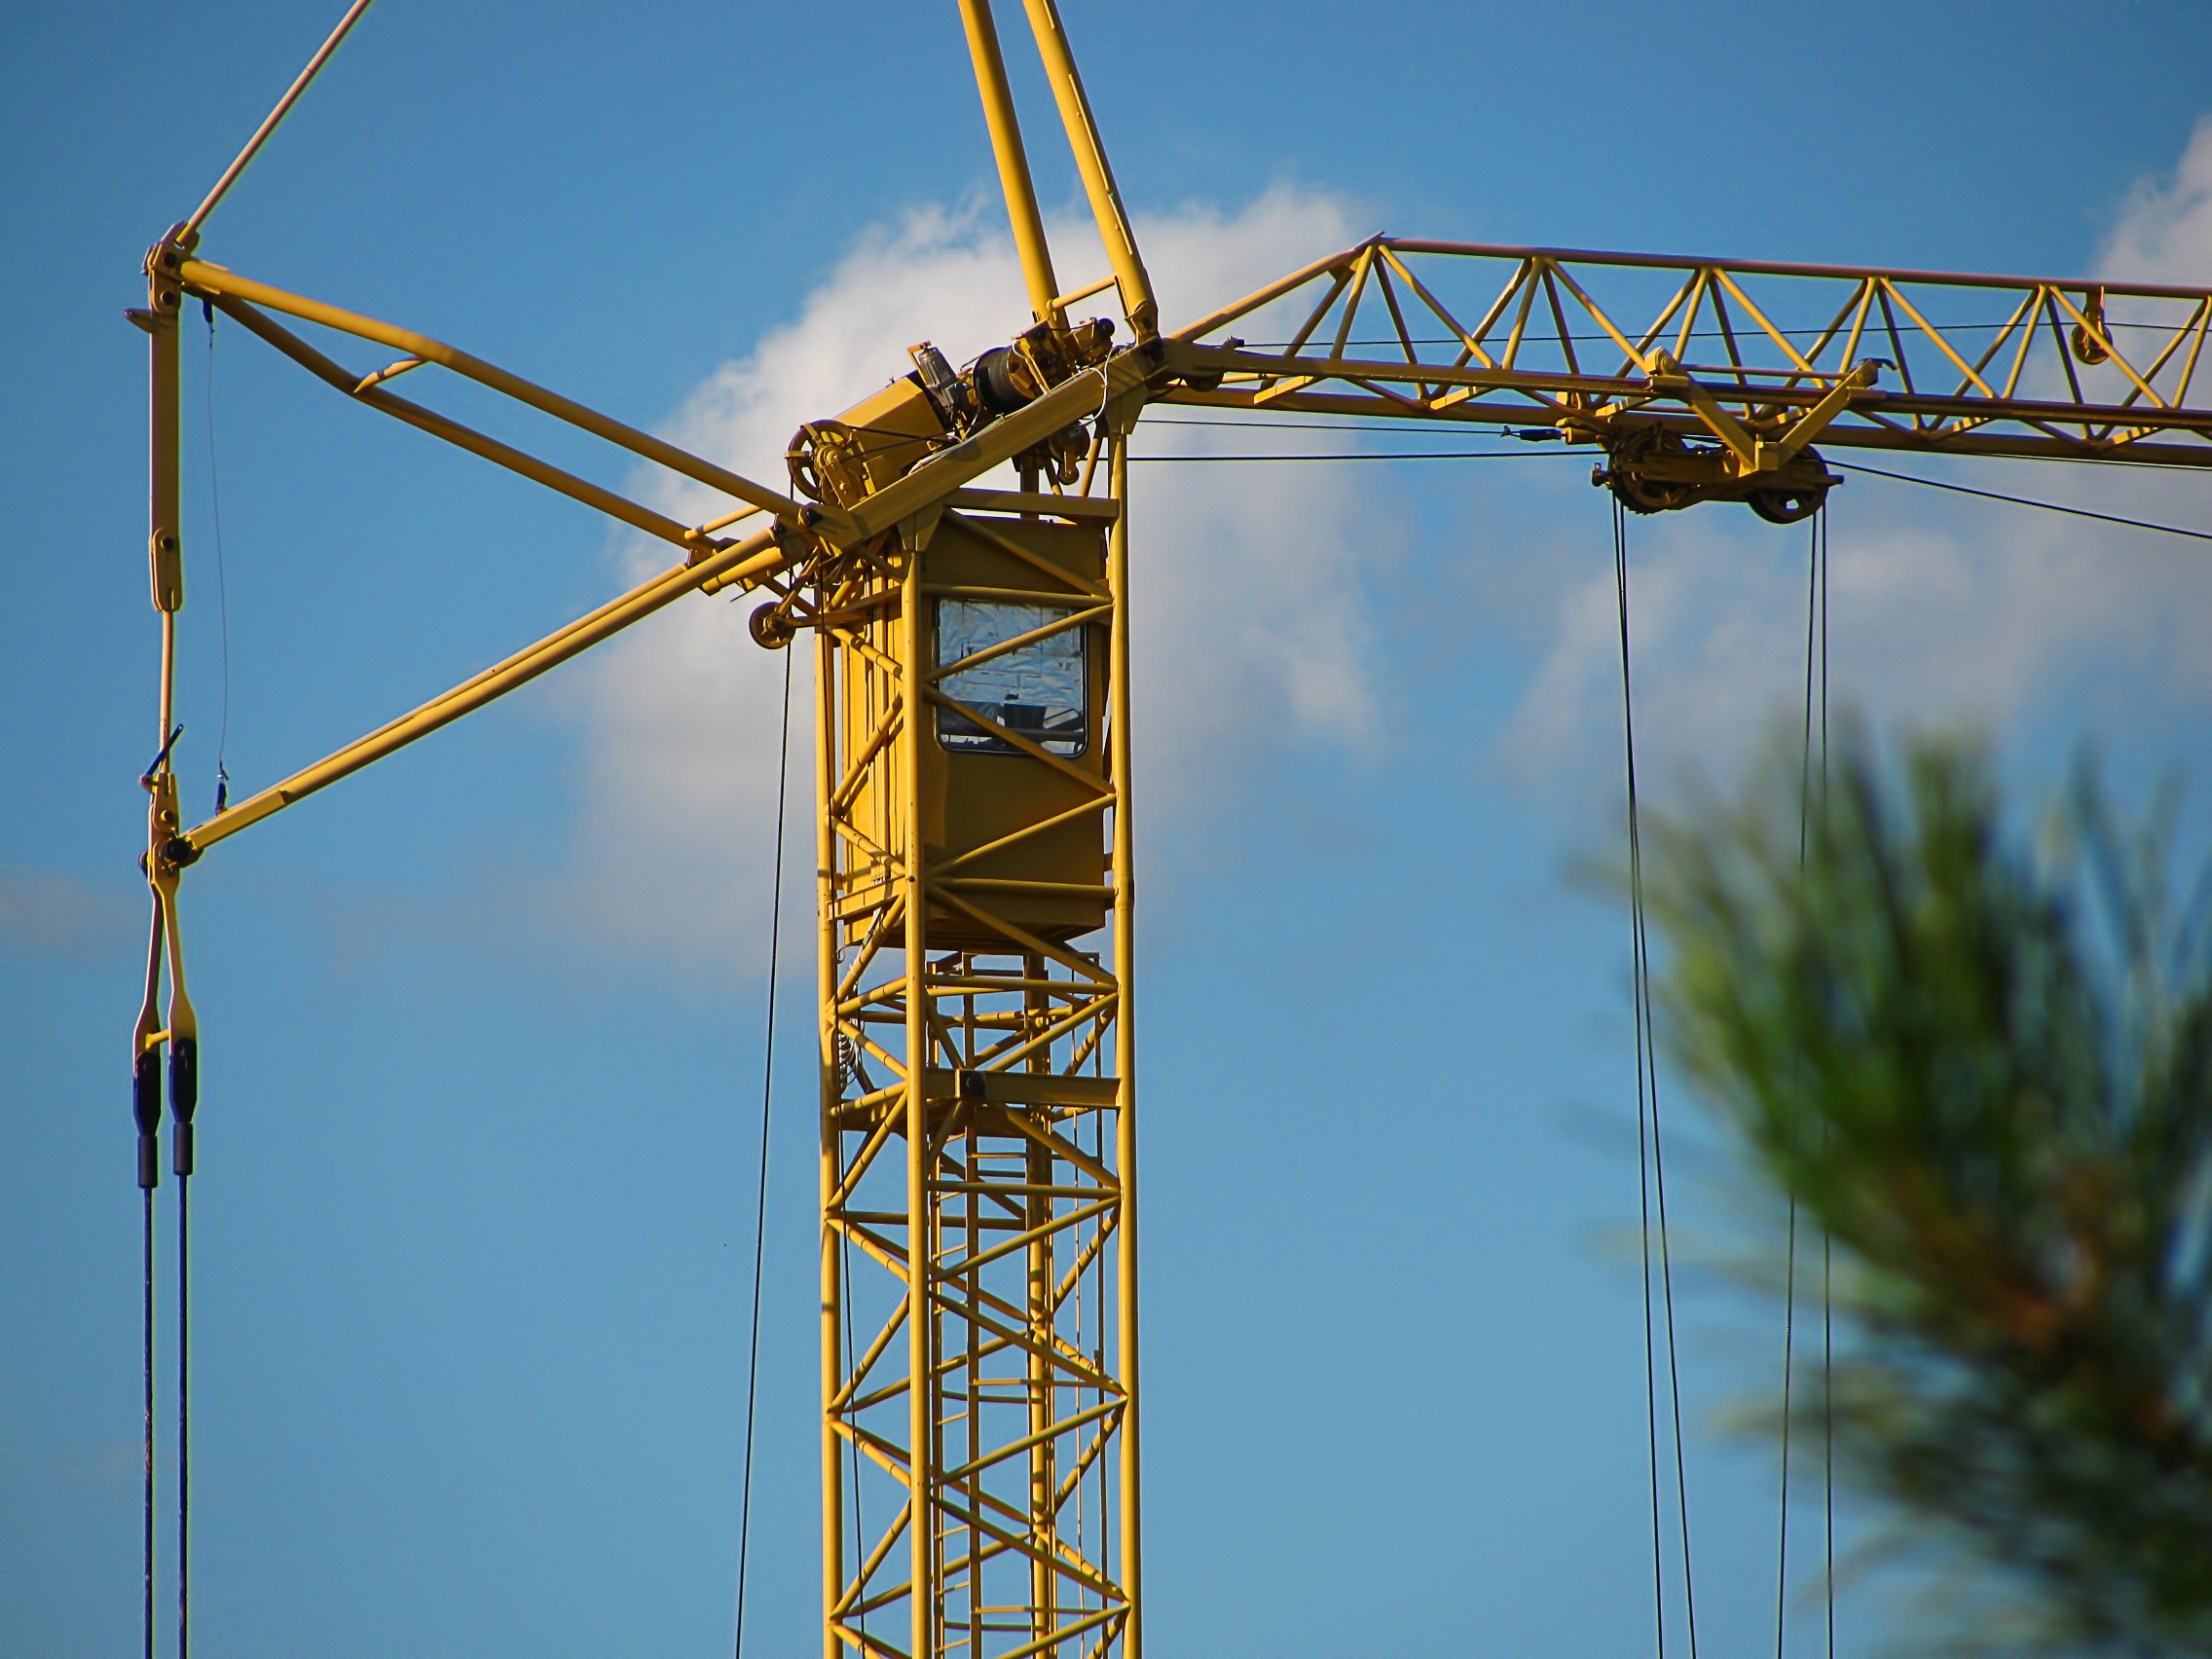
wind, construction, equipment, mast, machine, machinery, electricity, energy, construction site, crane, building construction, electrical supply, overhead power line